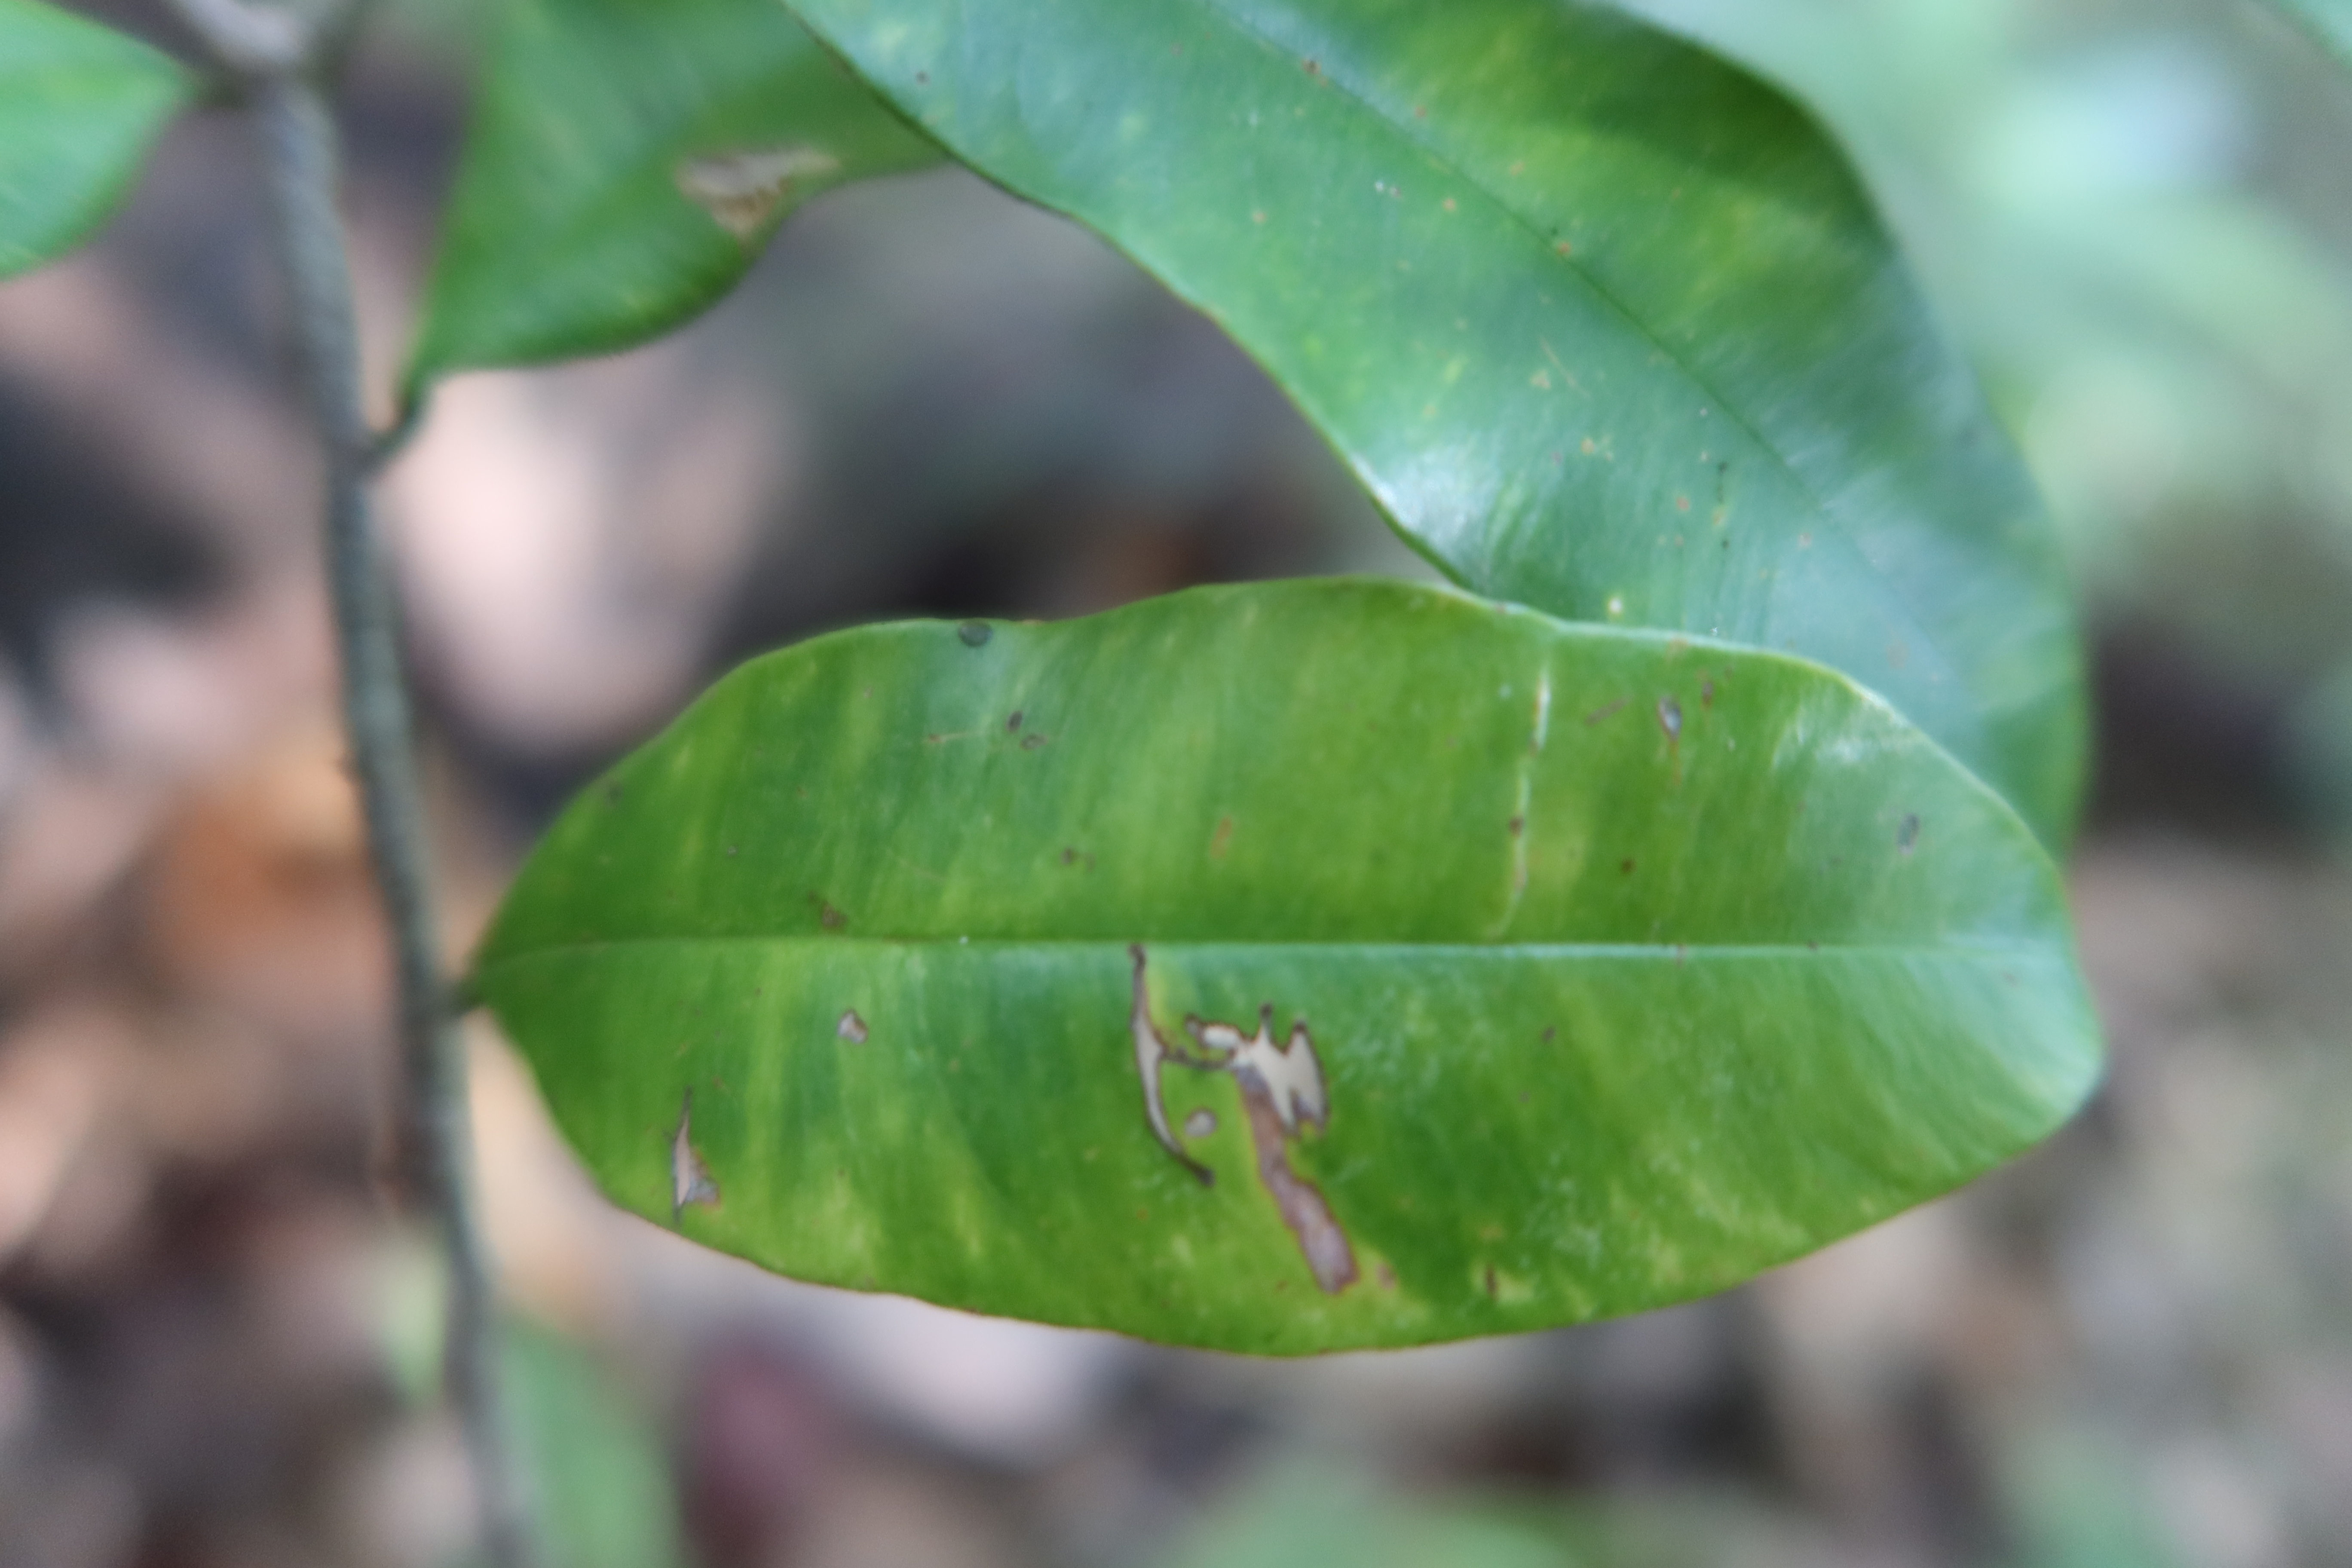
Label: Downy mildew